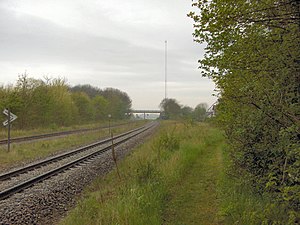
Værslev Station
Kig mod vest fra det tidligere stationsareal
Værslev Station var en dansk jernbanestation lidt nord for landsbyen Værslev.